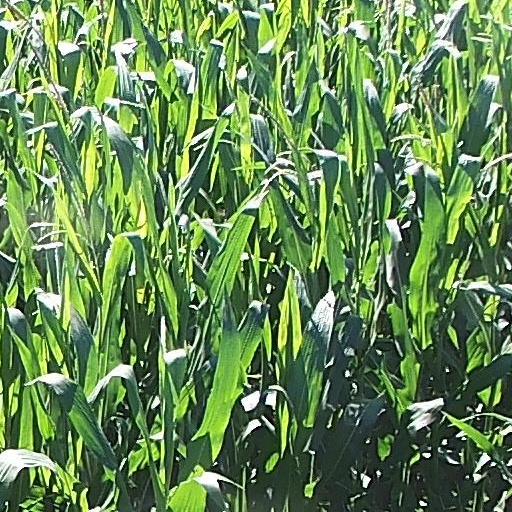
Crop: maize; corn